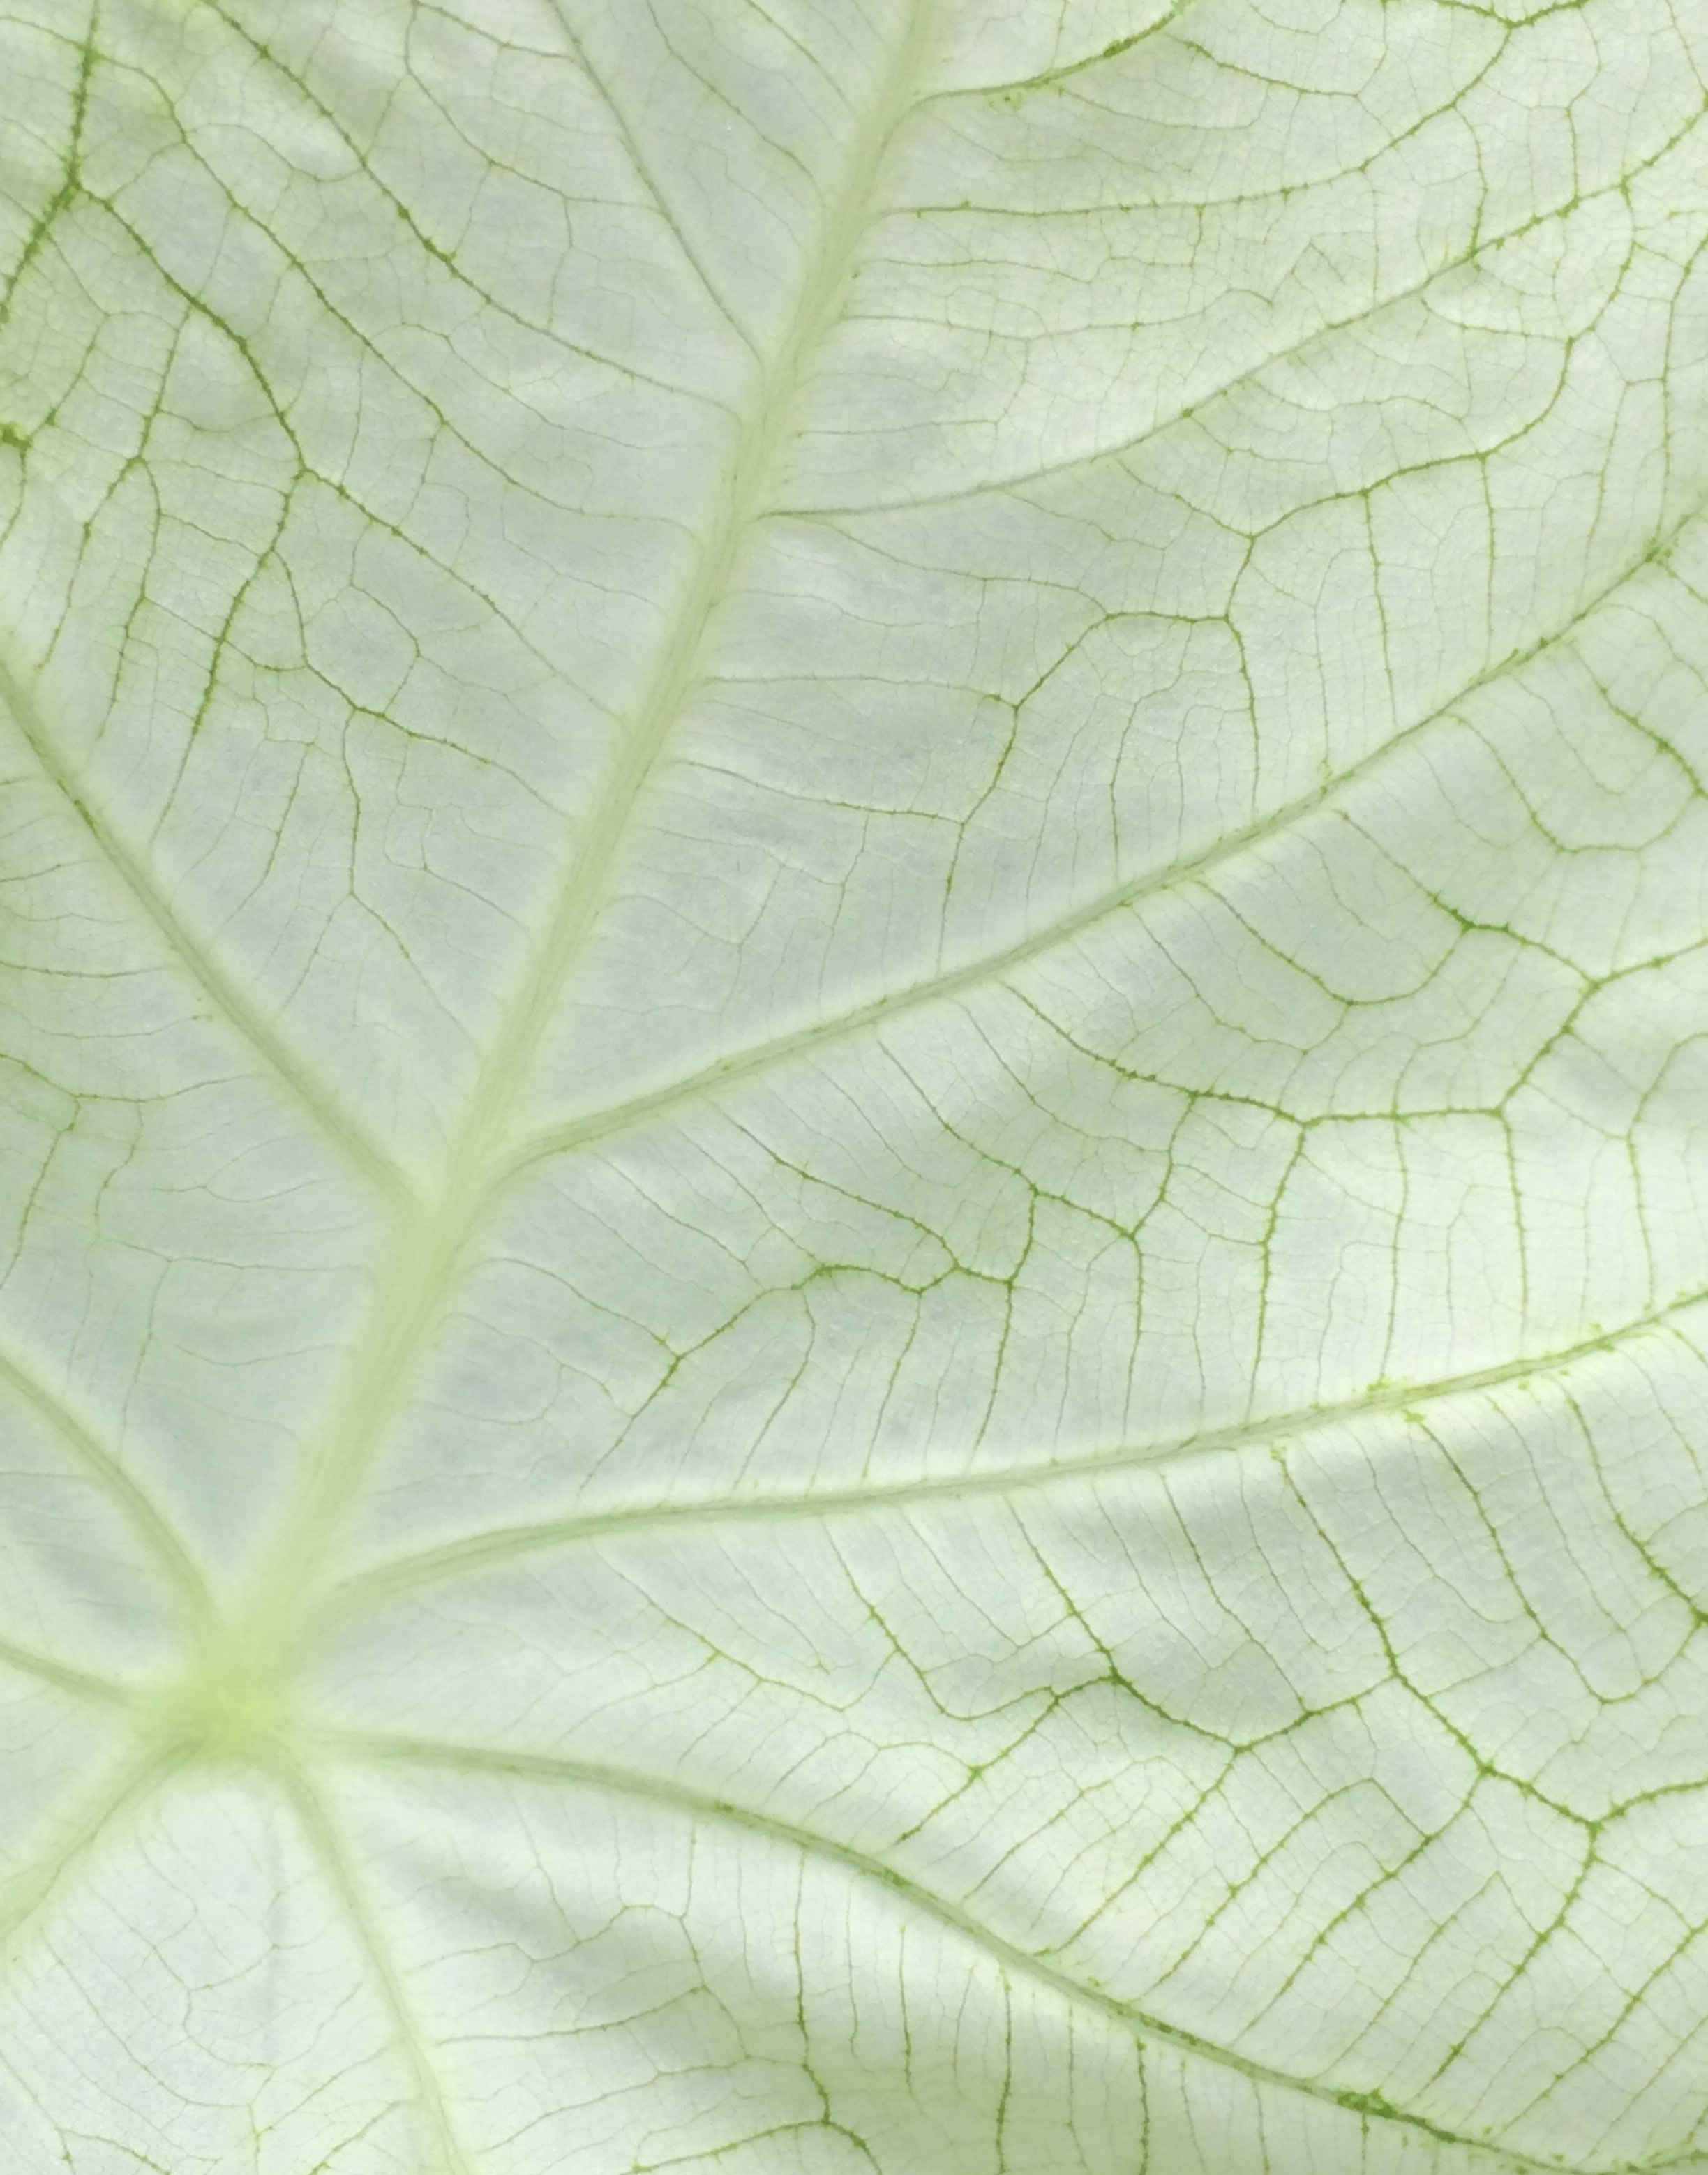
branch, plant, leaf, flower, line, food, green, produce, botany, flora, close up, plant stem